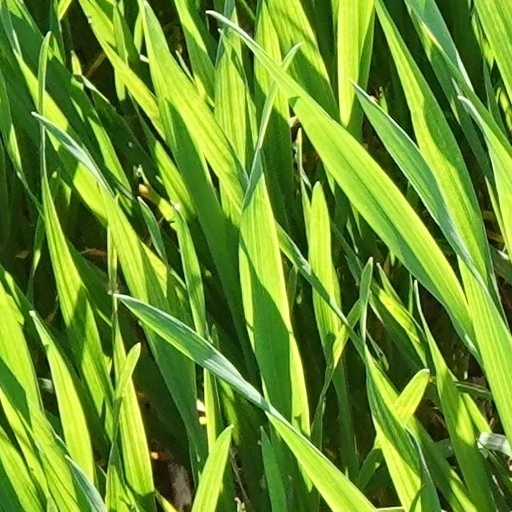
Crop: wheat